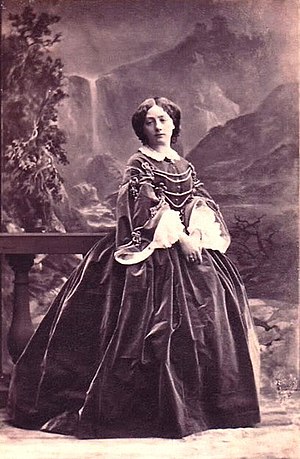
Marie af Baden (1834-1899) / Biografi
Fyrstinde Marie af Leiningen (kaldet Molly).